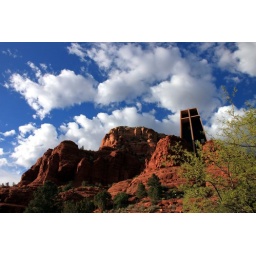
A famous church set into the rock near Sedona.